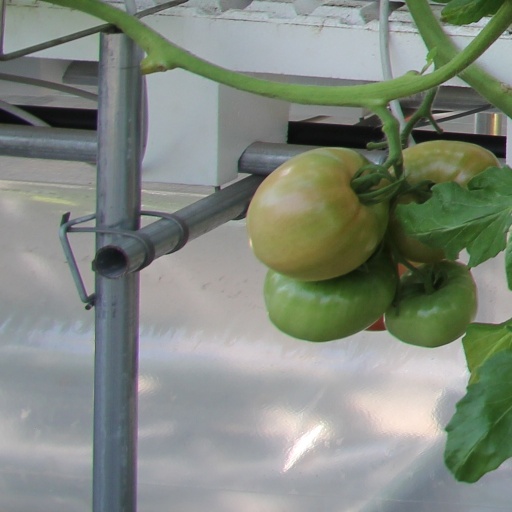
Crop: tomato